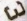
Number: 3